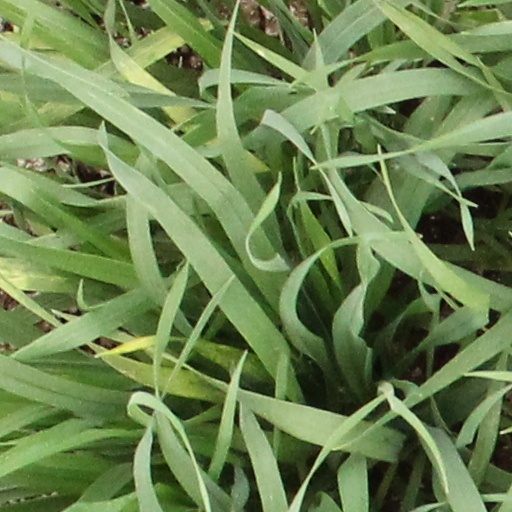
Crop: wheat